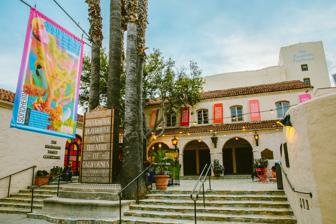
Building: Pasadena Playhouse
Country: United States of America
Year built: 1925
Theater in Pasadena, California, U.S. Pasadena Playhouse Address 39 South El Molino Avenue Pasadena, California United States Coordinates 34°08′42.5″N 118°08′15″W / 34.145139°N 118.13750°W / 34.145139; -118.13750 Public transit Memorial Park Owner Pasadena Playhouse State Theatre of California, Inc. Type Regional theatre Capacity 686 Construction Opened 1924 Reopened 1986 Website www .pasadenaplayhouse .org Pasadena Playhouse U.S. National Register of Historic Places California Historical Landmark No. 887 Architect Elmer Grey A. Dwight Gibbs Cyril Bennett Architectural style Spanish Colonial Revival NRHP reference No. 75000435 CHISL No. 887 Added to NRHP November 11, 1975 Interior of Pasadena Playhouse, as seen from the mezzanine Pasadena Playhouse is a Tony Award-winning historic performing arts venue located 39 S. El Molino Avenue in Pasadena, California . The 686-seat auditorium produces a variety of cultural and artistic events, professional shows, and community engagements each year. History Beginning around 1912, the period known as the Little Theatre Movement developed in cities and towns across the United States. The artistic community that founded the Pasadena Playhouse was started in 1916 when actor-director Gilmor Brown began producing a series of plays at a renovated burlesque theatre with his troupe "The Gilmor Brown Players". Brown established the Community Playhouse Association of Pasadena in 1917 that would later become the Pasadena Playhouse Association, which necessitated a new venue for productions. The community theatre organization quickly grew and in May 1924, the citizens of Pasadena raised funds to build a new theatre in the city center at 39 South El Molino Avenue. Completed in 1925, the theatre was designed in a Spanish Colonial Revival style by Pasadena artist and architect Elmer Grey , with a fire curtain painted by Pasadena artist Alson S. Clark . Its non-professional, community beginnings and the tremendous amount of local support for the project led George Bernard Shaw to dub Pasadena "the Athens of the West", likening the enterprise to the ancient Festival Dionysia . The building that was designed by Grey and built by the Winter Construction Co. drew the attention of the nation, bringing Southern California world premieres by authors such as Eugene O'Neill , William Saroyan , Noël Coward , F. Scott Fitzgerald and Tennessee Williams , as well as many English language premieres of significant Continental dramas. The Playhouse was recognized by the Legislature as the State Theatre of California in 1937. The Pasadena Playhouse School of Theatre Arts was established in 1927 initially offering course credit via the University of California . Later known as the Pasadena Playhouse College of Theatre Arts , it eventually became an accredited college in 1936, offering BFA and MFA degrees.  The college trained notable talents such as Raymond Burr , Victor Mature , Ernest Borgnine , Eleanor Parker , Charles Bronson , Ray Vasquez , Gene Hackman , Dustin Hoffman , Sally Struthers , Jamie Farr , Mako , Robert Rockwell , and others. During the school years, the Playhouse was very active, having as many as five independent stages in operation at any given time, giving 306–322 performances annually on the main stage alone. In order to provide housing for the many students, older homes along El Molino Avenue were modified to become dormitories. The varied staging capabilities offered by its five venues led the Playhouse to become one of the first companies in California to experiment with new theatrical forms such as theatre-in-the-round . The Playhouse also built and operated one of the first television stations in Southern California. In addition to training the Air Force to use television and radio equipment, the Pasadena Playhouse supplied the majority of Southern California's early TV stations with the first trained technicians in the business. A partial view of the theater auditorium Due to changes in Actors' Equity Association laws, and the opening of drama departments in many schools and universities across the country, the College of Theatre Arts shut down in 1969. Later that year, after the death of founding director Gilmor Brown, the theatre itself went bankrupt. After six years, the city bought the building in 1975 and later transferred it to real estate developer David Houk. After it lay dormant for 17 years, he relaunched the theatre in 1986 as a place to develop shows that would tour other California venues. While the Pasadena Playhouse reopened for use as a community theatre, the acting school remained closed. Over the next twenty years, the theatre staged classic drama, new musicals and plays, and integrated itself as an educational facility, slowly regaining a prominent place in the national theatre scene to become a major operation of over eight million dollars a year by 2008. 2010-2011 financial situation Regardless of continued recent critical acclaim of the Playhouse, and despite its steadily popular and ambitious season schedules, the theatre had a history of financial difficulties since its reopening in the 1980s. Saddled with millions of dollars' worth of debt from earlier unforeseen expenditures during the theatre's restoration, the Playhouse's operators struggled with balancing interest and loan repayments with increasing running costs. On January 29, 2010, the Los Angeles Times announced that, due to financial difficulties, the theatre would close on February 7 after its run of the musical Camelot and cancel the remaining 2010 season. On May 11, 2010, the Pasadena Playhouse filed for Chapter 11 bankruptcy protection and announced an intention to restructure its operations to reduce its debt burden. After less than four months, on July 7, 2010, it emerged from bankruptcy after a multimillion-dollar anonymous matching fund contribution toward operating costs and judicially approved debt cancellation . The Pasadena Playhouse also reduced paid staff to essential upper level administration, keeping the Artistic Director Sheldon Epps as coordinator for the rest of the planned consolidation. Director Epps announced through an interview with the LA Times that the shake-up was intended to put the theatre back on solid financial footing and ensure the Playhouse's survival into the future. The Playhouse released a tentative Fall/Winter season schedule including one new production of Dangerous Beauty slated for January 2011. Plans for a new extension and 400 seat venue designed pro bono by Frank Gehry were announced in 2007, but the extension was never built. A majority of the subscribers donated the rest of their season back to the theatre rather than requesting refunds, recusing the theatre of over a million dollars in possible financial liability. Epps has said that as the debt burden is lifted these steps will allow the theatre to carefully and responsibly rebuild the company. On April 1, 2011, the Playhouse held a "Premiere Gala: Opening Night" to celebrate its newfound financial solvency and announce next year's productions. The Next Century In 2017, after 20 years as artistic director, Sheldon Epps announced his departure from the theater. Epps produced over 100 plays during his tenure and personally directed 13 of them. Danny Feldman, the executive director at Labyrinth Theater Company in New York was chosen as his replacement. Pasadena Playhouse received the 2023 Regional Theatre Tony Award at the 76th Tony Awards . Awards and nominations Awards Production Nominations Wins Notes 2009 Ovation Awards Stormy Weather 3 0 2011 Ovation Awards Twist – An American Musical 5 2 Won for Scenic Design and Costume Design 2012 Ovation Awards The Heiress 2 0 2013 Ovation Awards Fallen Angels (play) 5 0 76th Tony Awards Regional Theatre Tony Award N/A N/A Notable alumni and players Jane Adams Ariana Grande Martha Allan Louise Allbritton John Alvin Dana Andrews Morris Ankrum Eve Arden Jean Arthur Ed Asner Gordon Atkinson Claudia Barrett Angela Bassett Florence Bates Ernest Borgnine Wayne Brady Henry Brandon Charles Bronson Joshua Bryant Max Showalter Edgar Buchanan Raymond Burr Ruth Buzzi Richard Carlson Youssef Chahine Jack T. Chick Lee J. Cobb Maxine Cooper Gomberg John Conte Laird Cregar Donald Curtis Merle Dandridge Helmut Dantine Henry Darrow Herschel Daugherty Frances Dee Don DeFore Agnes De Mille Bill Erwin Gene Evans Jamie Farr Yvonne Lime Fedderson (as Yvonne Lime) Frank Ferguson Horton Foote Martha Graham Dabbs Greer Gene Hackman William Henry Peter Hansen Neil Patrick Harris Samuel S. Hinds Max Hodge Dustin Hoffman William Holden Earl Holliman Kim Hunter Martha Hyer Carolyn Jones Victor Jory Werner Klemperer John Meredyth Lucas Helen Mack Mako John Mantley Hugh Marlowe Kerwin Mathews Victor Mature Marilyn Maxwell Rue McClanahan Joel McCrea Eve McVeagh Joyce Meadows Ruth Mix Douglass Montgomery Mickey Moore Wayne Morris Ben Murphy George Nader John M. Nickolaus, Jr. Leonard Nimoy David Niven Lloyd Nolan Nick Nolte Moroni Olsen Al Pacino (2017) Eleanor Parker Tyrone Power Robert Preston George Reeves (as George Bessolo) Robert Ridgely John Ritter Robert Rockwell Barbara Rush Ben Savage Joe Sawyer (as Joseph Sauers) Randolph Scott Ralph Senensky Maria Solveg Paul Sorensen Harry Dean Stanton Edward Stephenson Julie Stevens Onslow Stevens Sally Struthers Gloria Stuart Robert Taylor Toni Trucks Daniel Truhitte Catherine Turney Joan Valerie Ray Vasquez James Westerfield Joan Wheeler Frank Wilcox Jo Anne Worley Maris Wrixon Meg Wyllie David Young Gig Young (as Byron Barr) Robert Young Paul Zastupnevich References